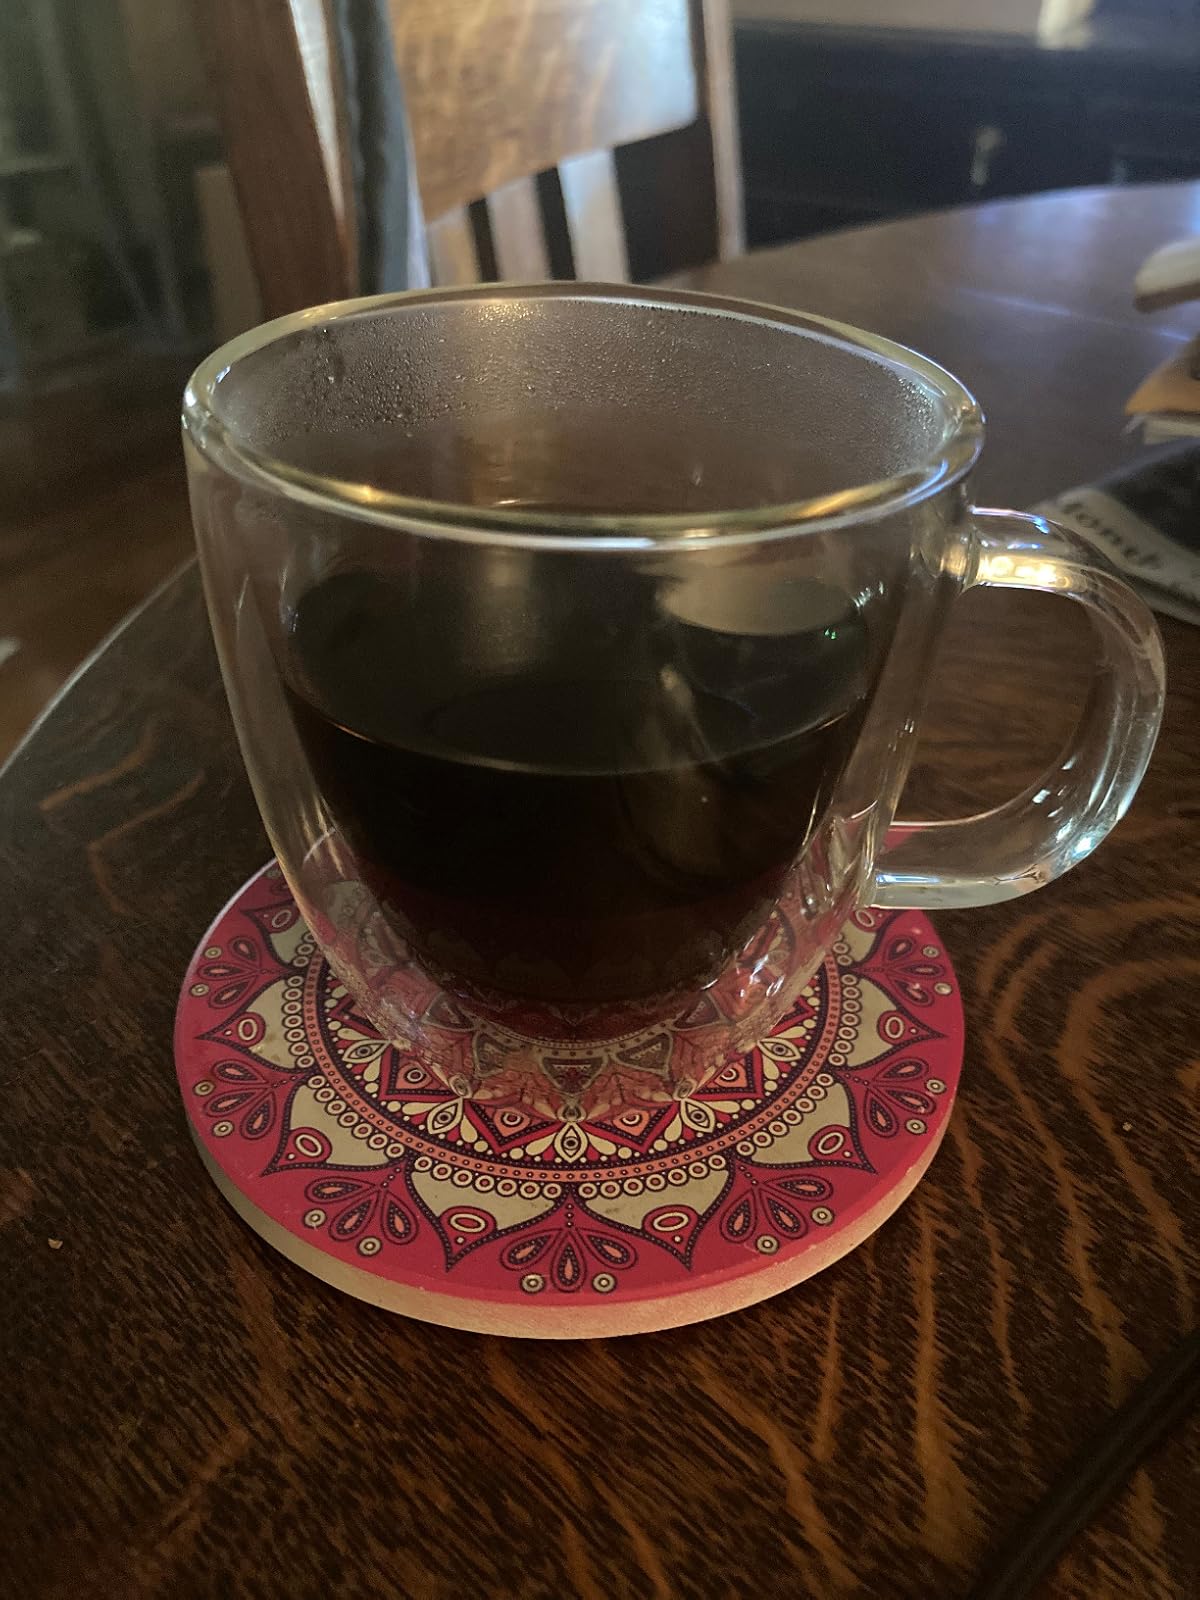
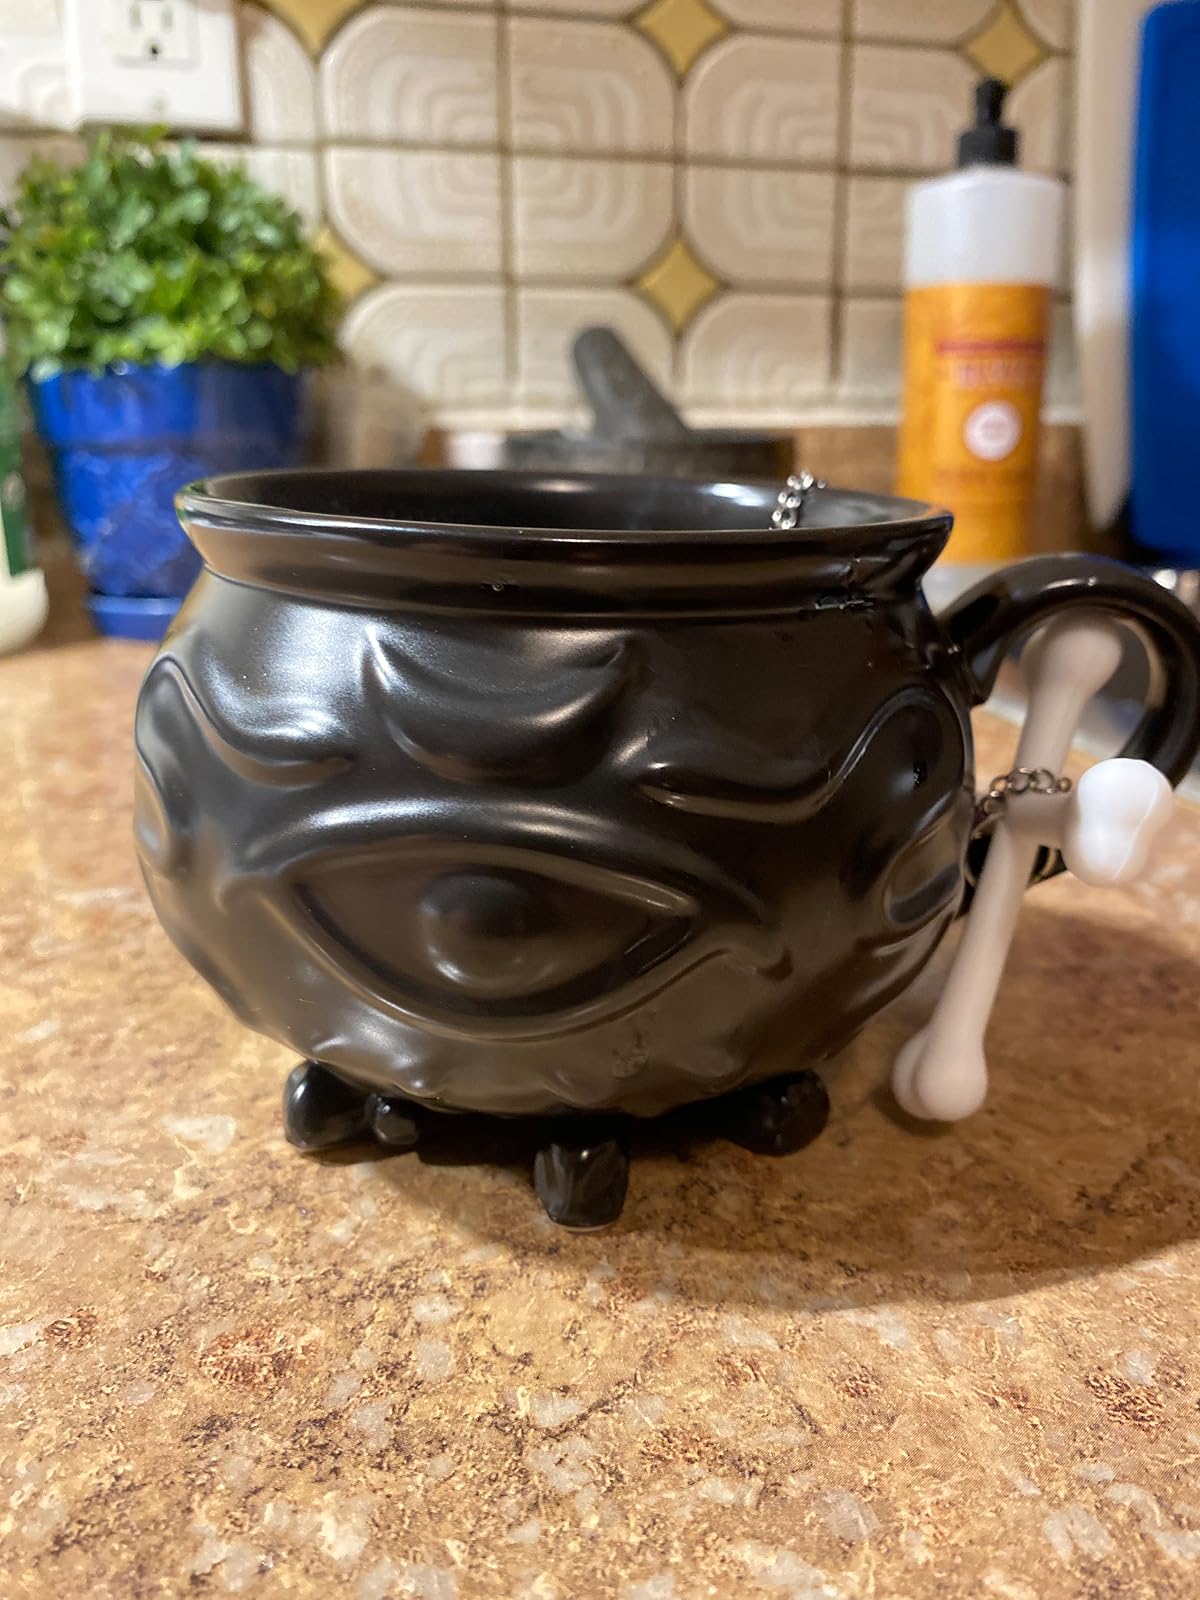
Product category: items_mug
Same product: no